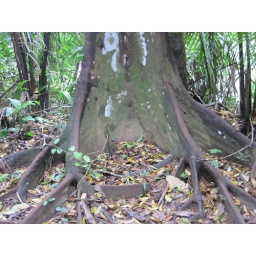
The base of a mahogany tree, protected (having been extensively logged by the British) and the national tree of Belize